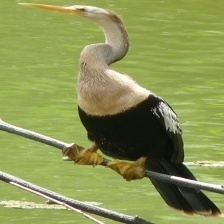
Species: ANHINGA
Scientific name: ANHINGA ANHINGA